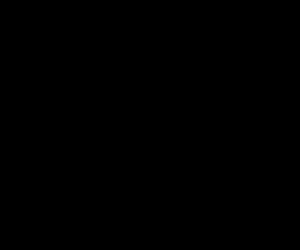
Le chitosane ou chitosan est un polyoside composé de la distribution aléatoire de D-glucosamine liée en ß- et de N-acétyl-D-glucosamine. Il est produit par désacétylation chimique ou enzymatique de la chitine, le composant de l'exosquelette des arthropodes ou de l'endosquelette des céphalopodes ou encore de la paroi des champignons. Cette matière première est déminéralisée par traitement à l'acide chlorhydrique, puis déprotéinée en présence de soude ou de potasse et enfin décolorée grâce à un agent oxydant. Le degré d'acétylation est le pourcentage d'unités acétylées par rapport au nombre d'unités totales, il peut être déterminé par spectroscopie infrarouge à transformée de Fourier ou par un titrage par une base forte. La frontière entre chitosane et chitine correspond à un DA de 50 % : en deçà le composé est nommé chitosane, au-delà, chitine. Le chitosane est soluble en milieu acide contrairement à la chitine qui est insoluble. Il est important de faire la distinction entre le degré d'acétylation et le degré de déacétylation.